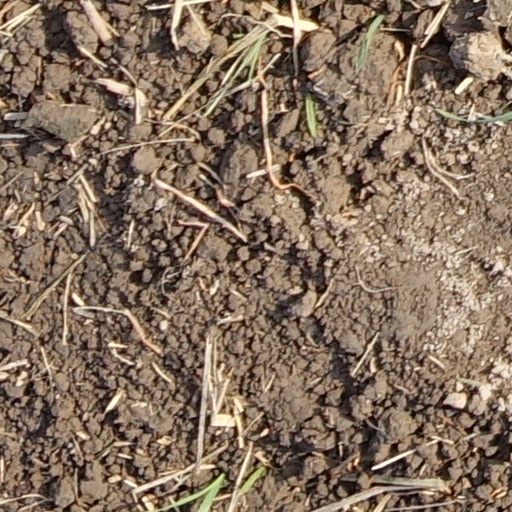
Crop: wheat